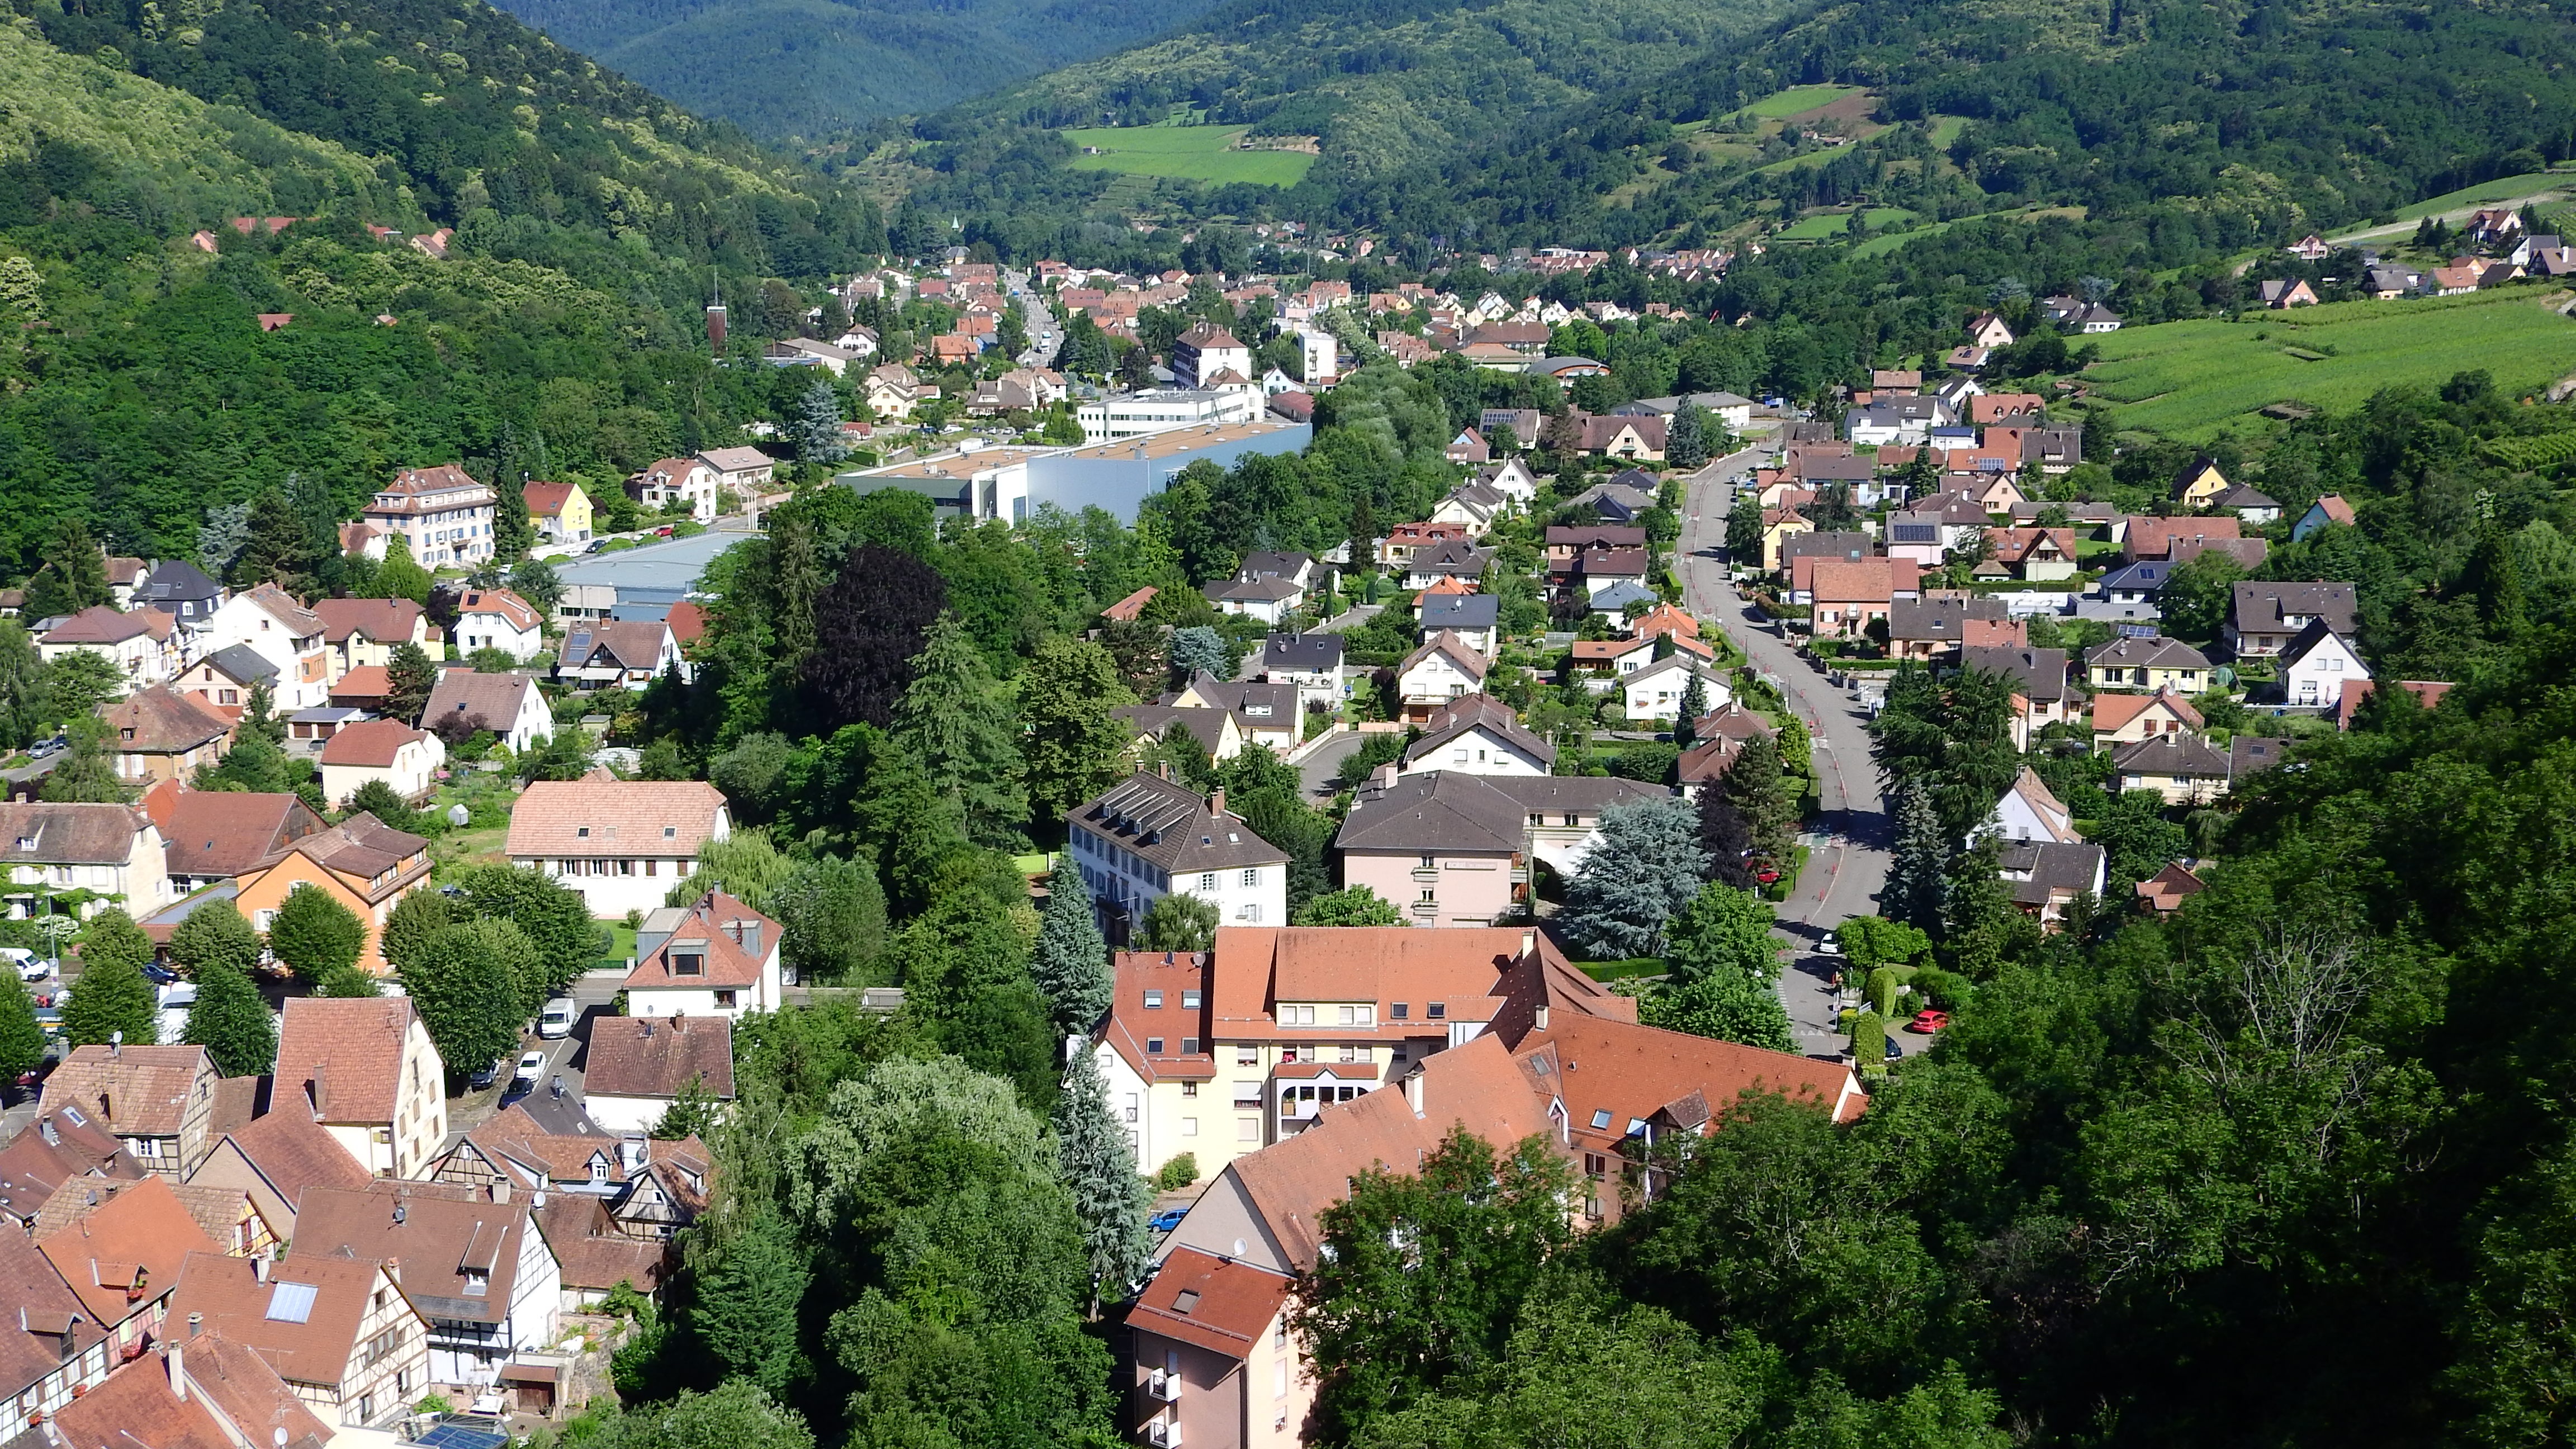
photography, town, city, village, france, suburb, romance, estate, alsace, neighbourhood, bird's eye view, aerial photography, residential area, kaysersberg, human settlement